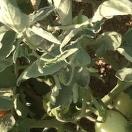
Crop: Tomato
Condition: virosis-d